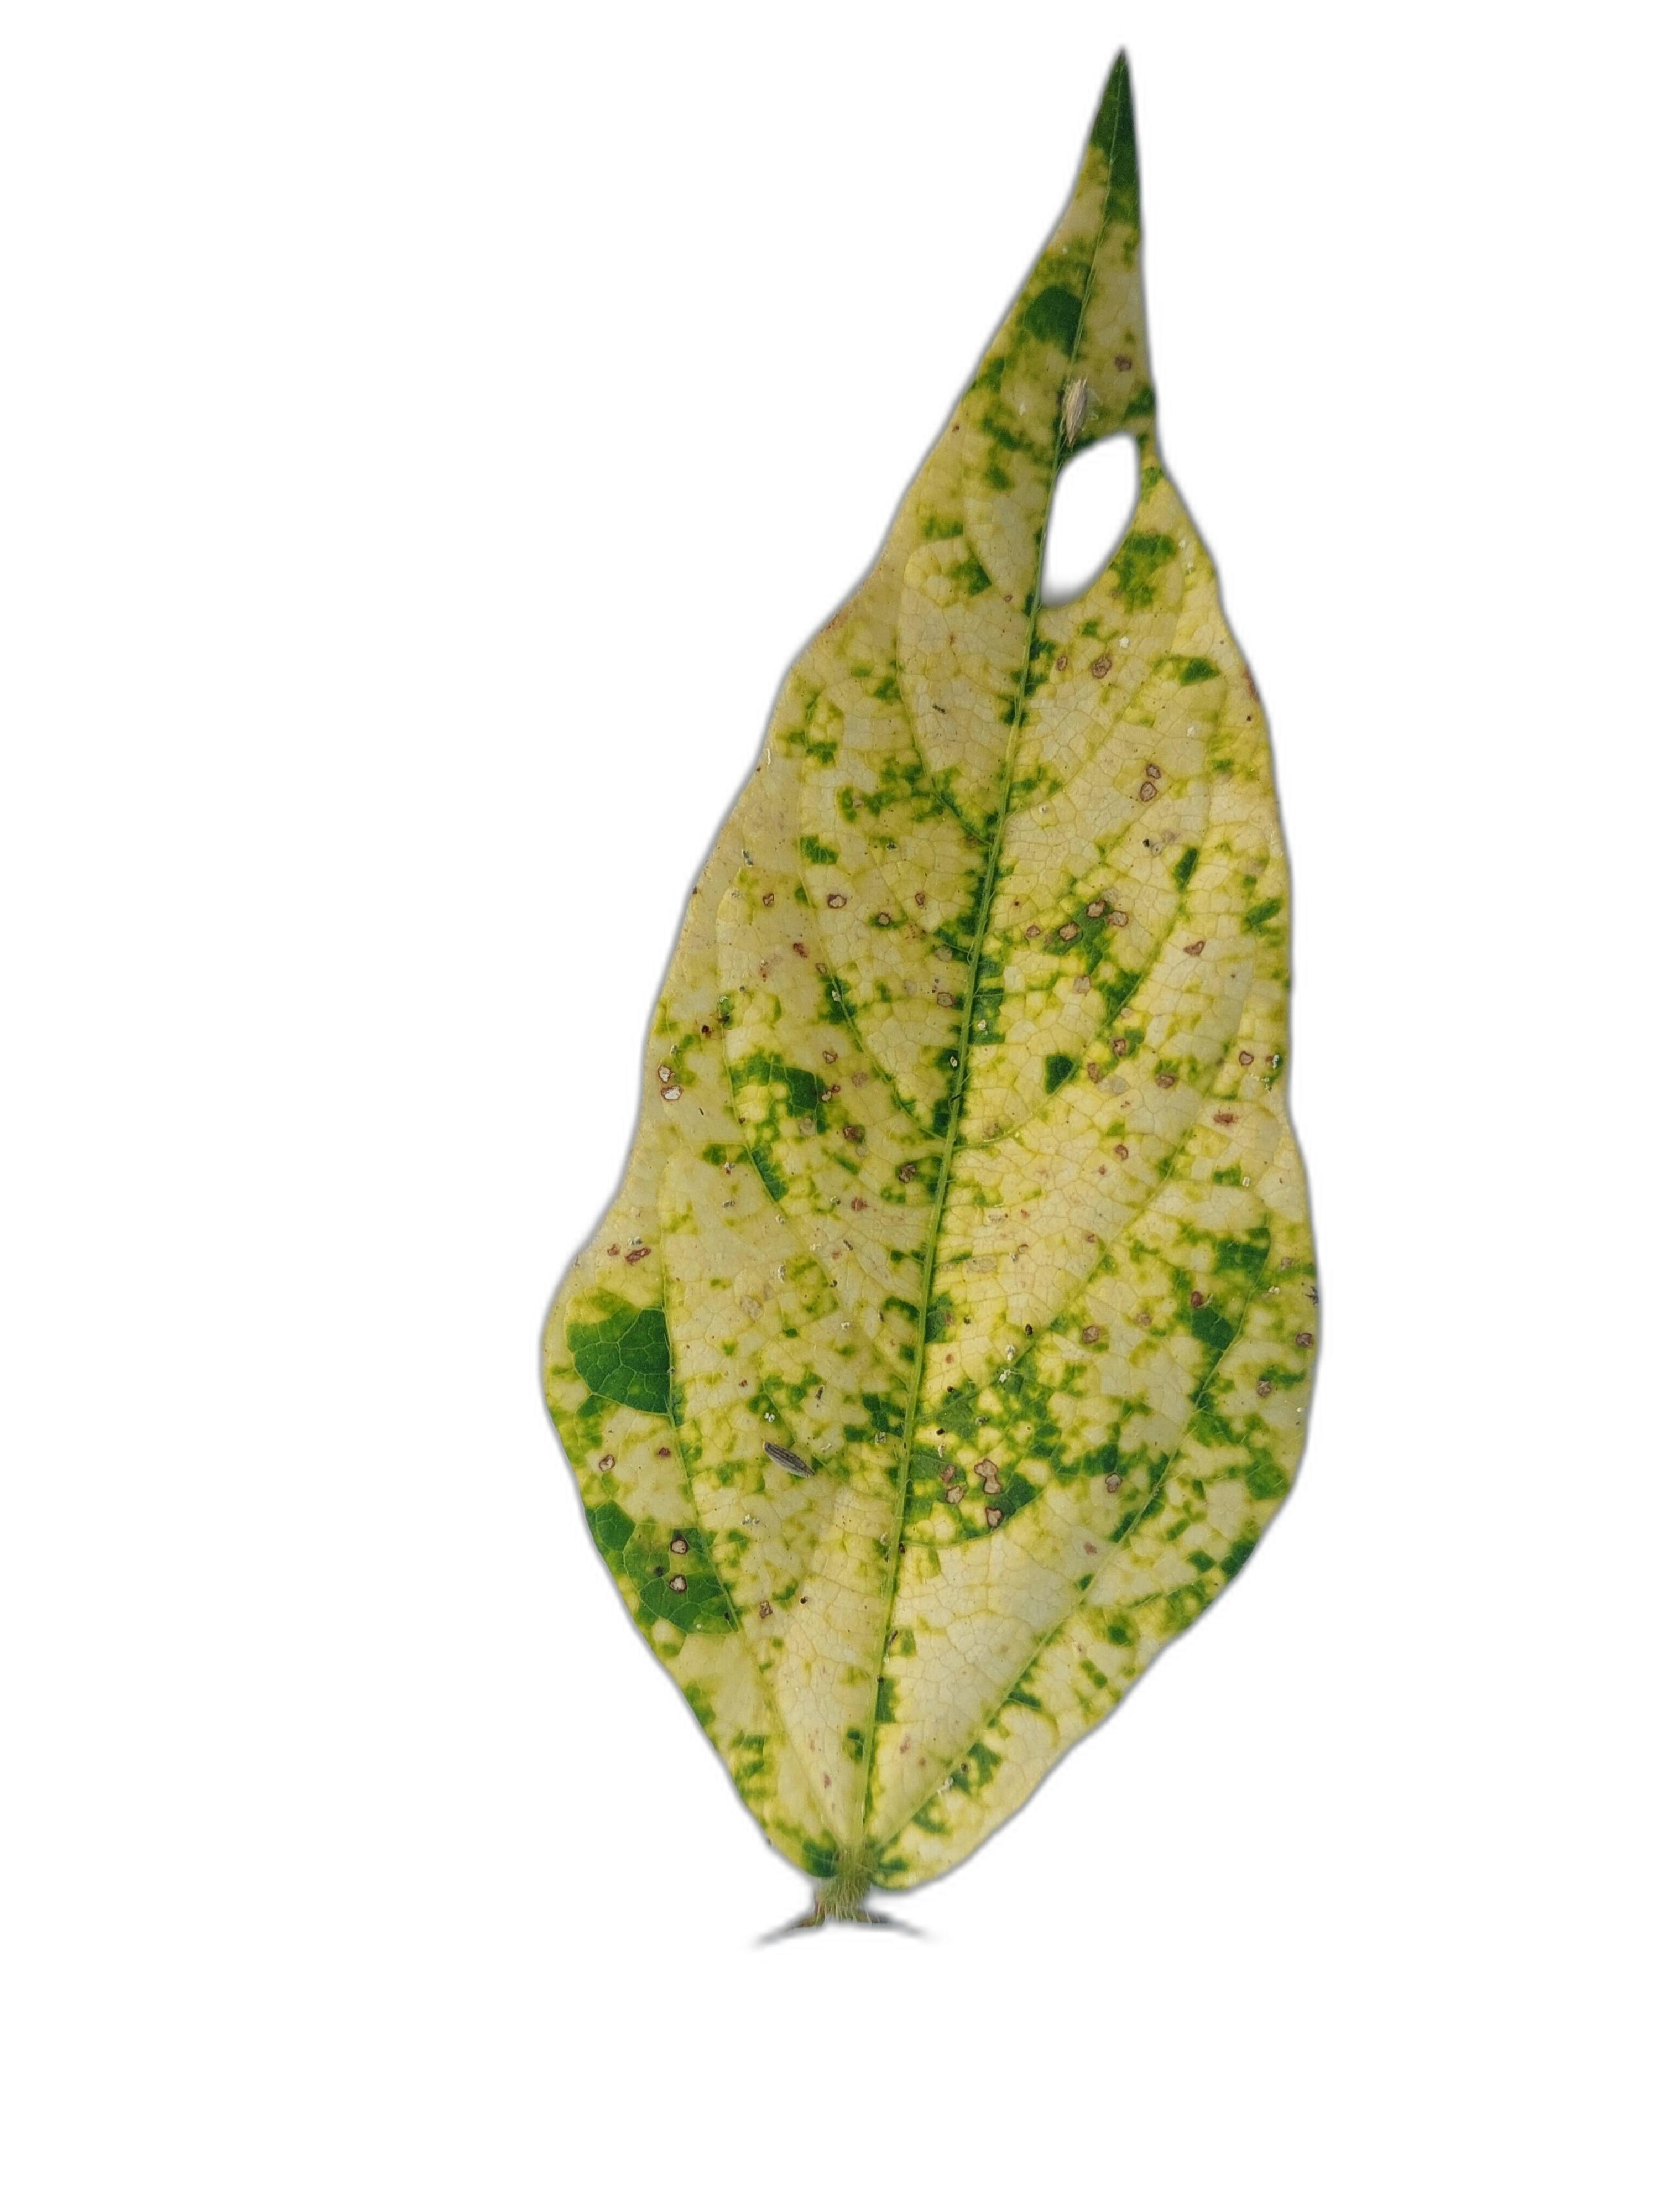
Label: Yellow Mosaic